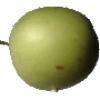
Label: Apple Granny Smith 1